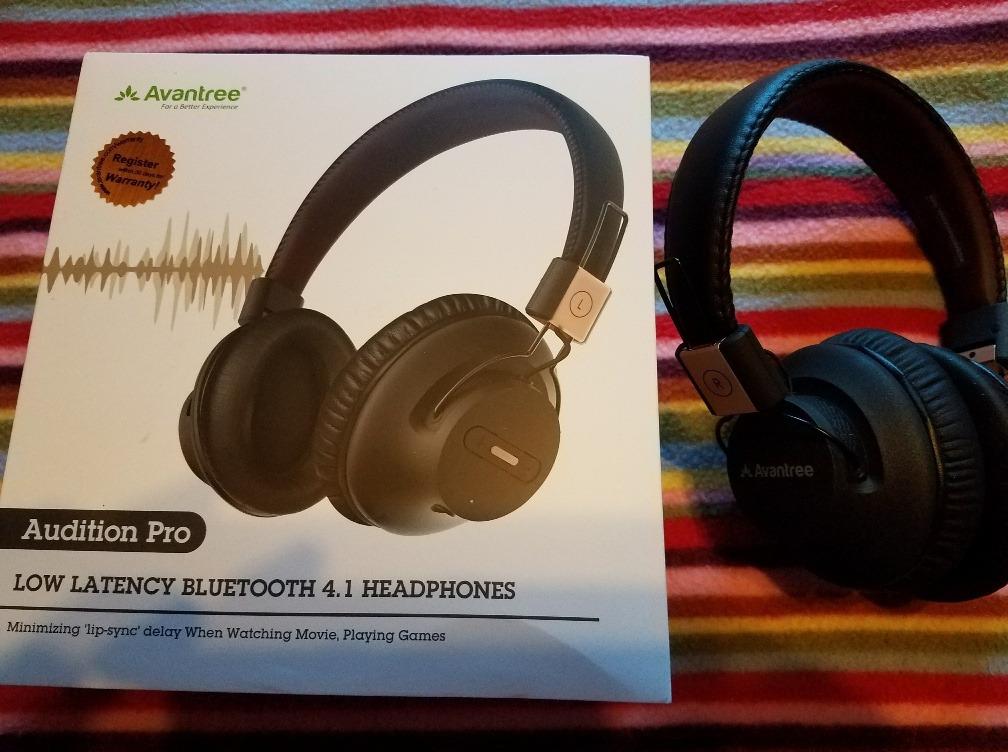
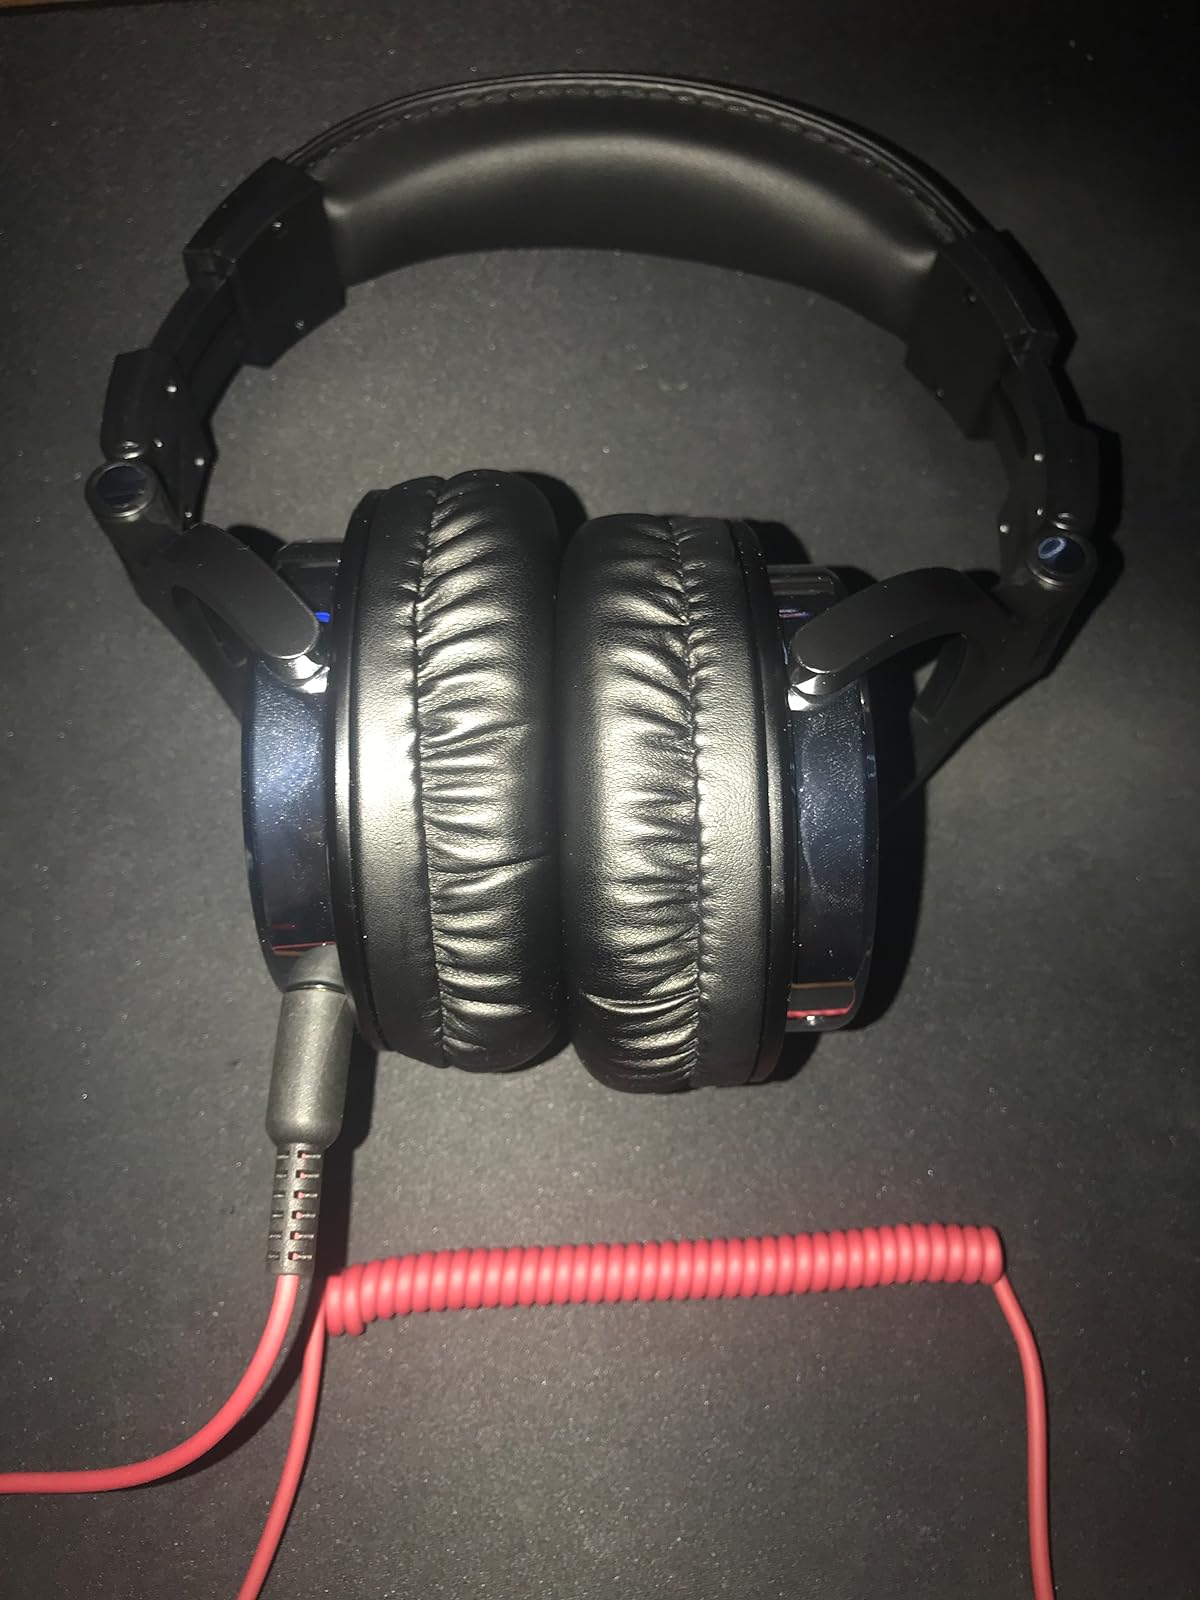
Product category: headphones
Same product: no